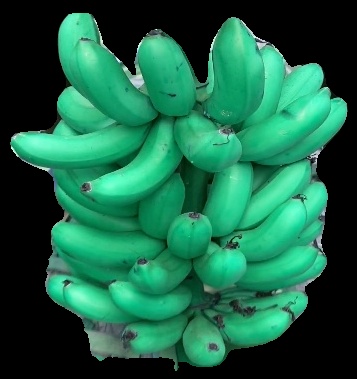
Variety: rasbale
Grade: grade1